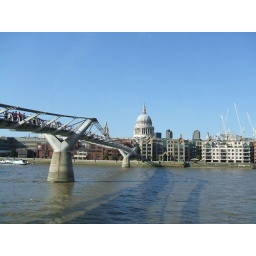
bridge over the water